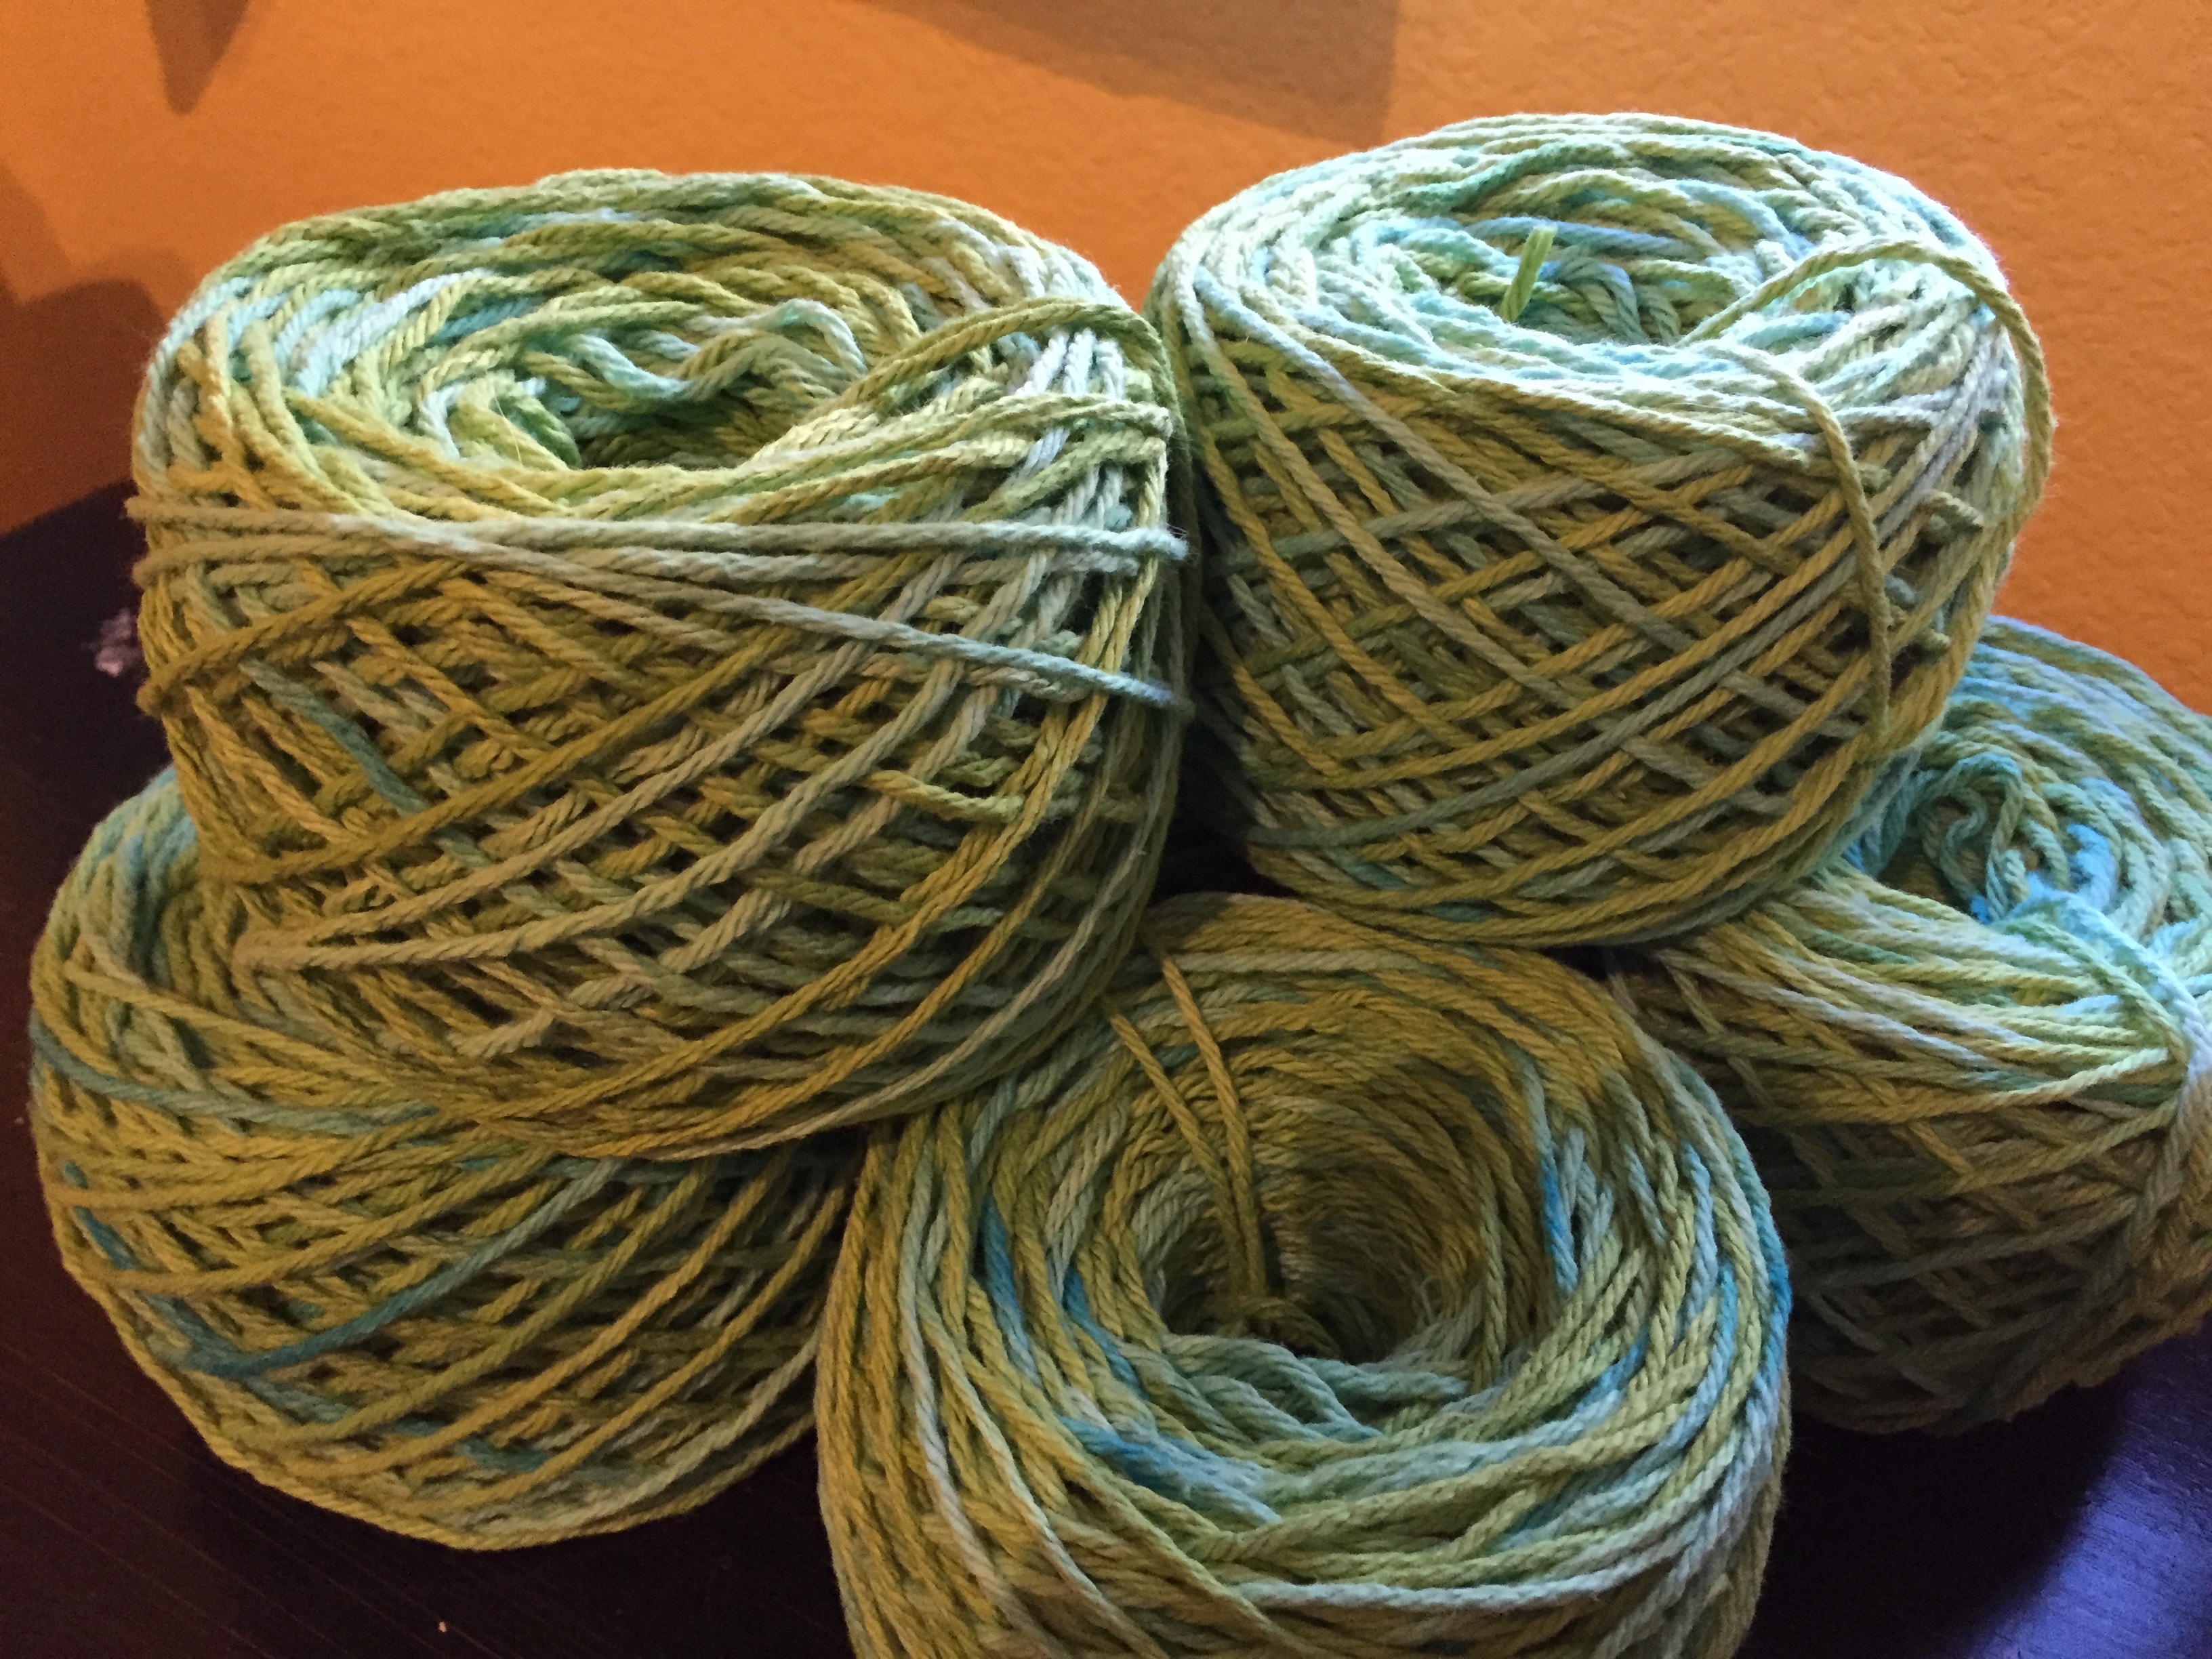
colourful, craft, homemade, yarn, wool, material, thread, crochet, knitting, textile, art, ball, handmade, fiber, hobby